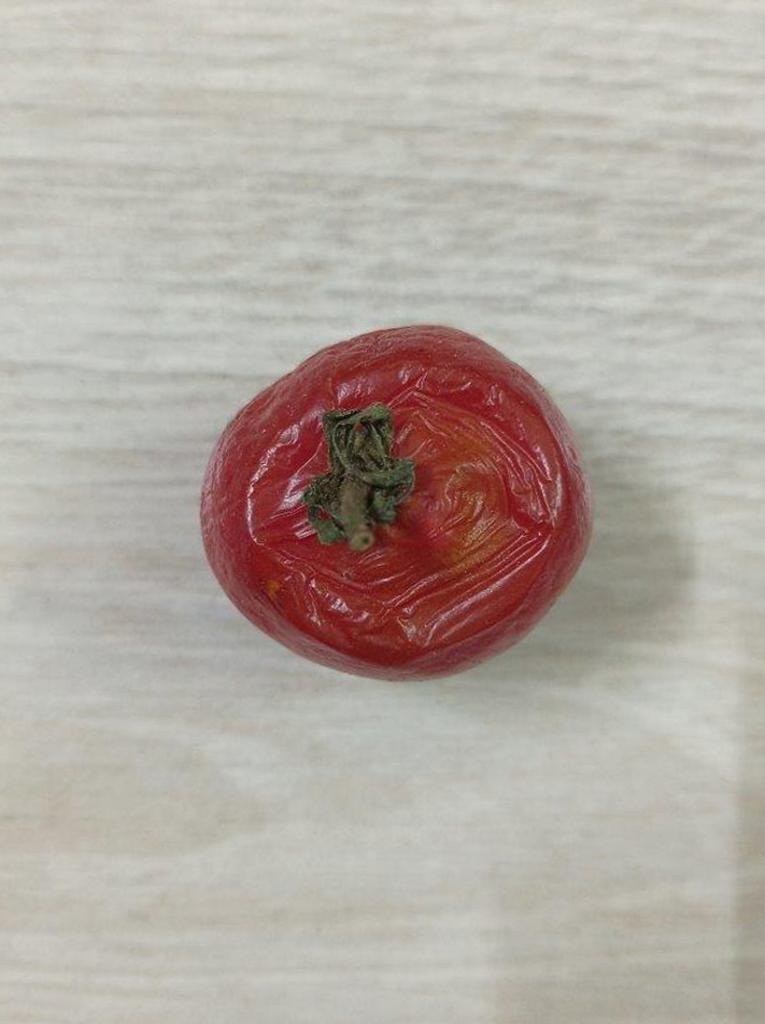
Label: Rotten